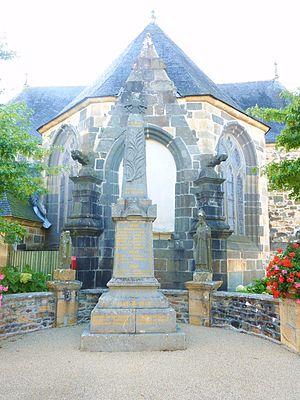
Rosnoën
Rosnoën [ʁɔsnɔɛn] est une commune française, située dans le département du Finistère en région Bretagne.